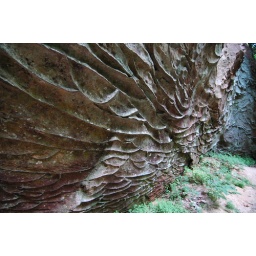
This rock wall looked like it had ripples all over it.